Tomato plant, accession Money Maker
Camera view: tilt-top (135 deg); turntable rotation: 60 degrees
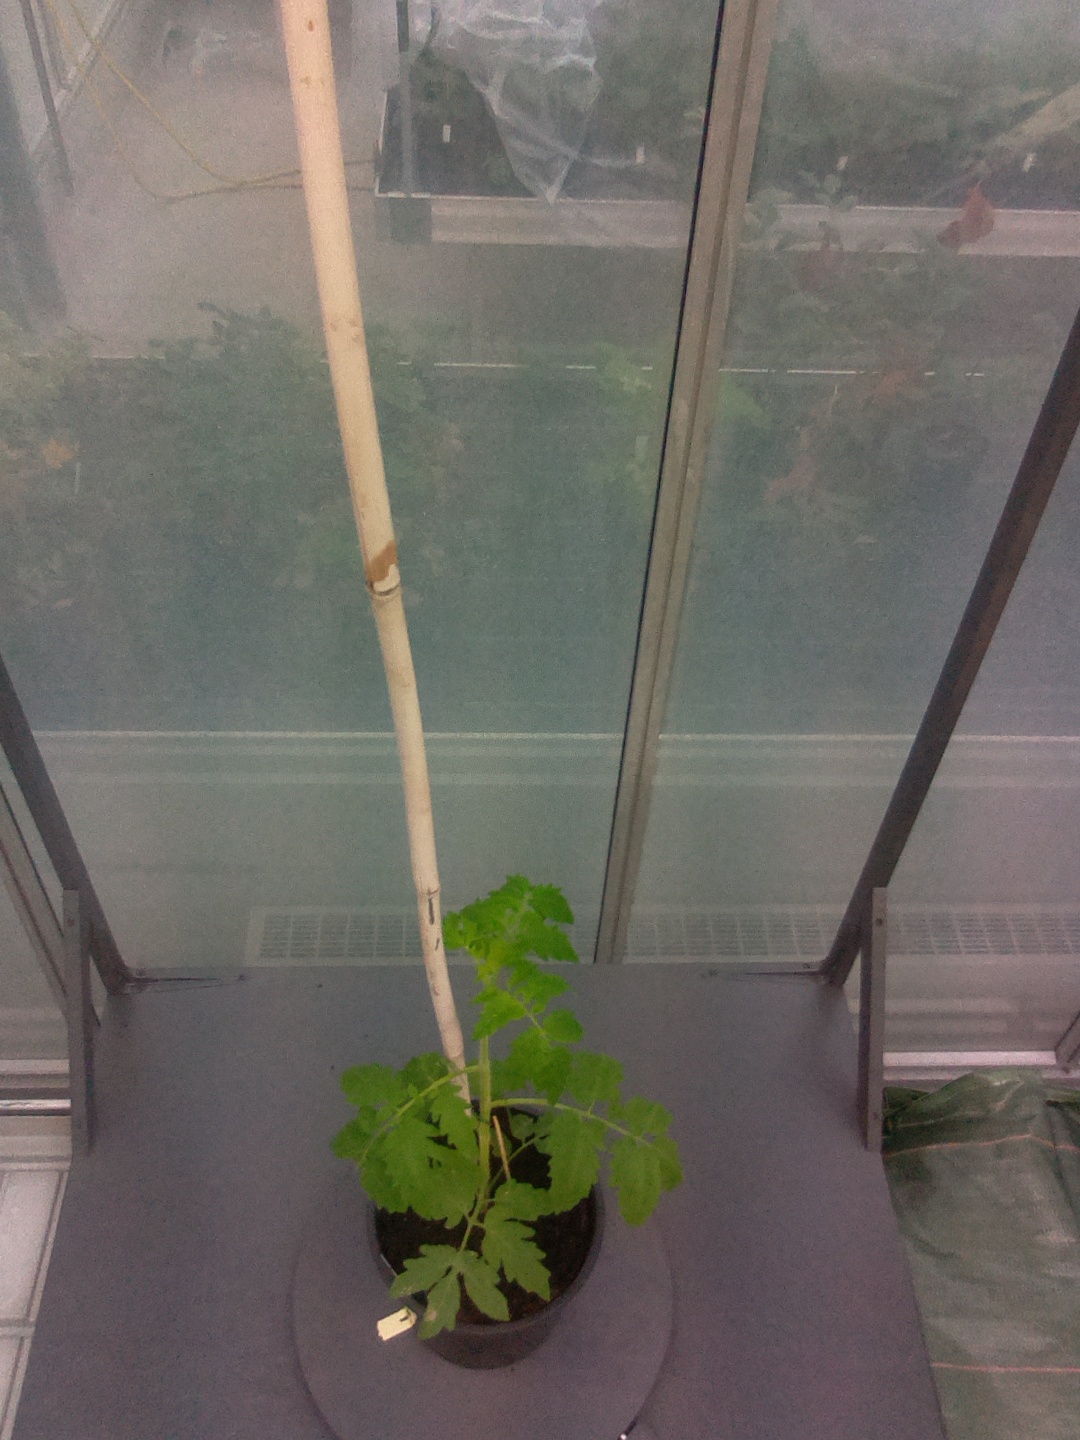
BBCH growth stage 13: 6 of true leaves visible